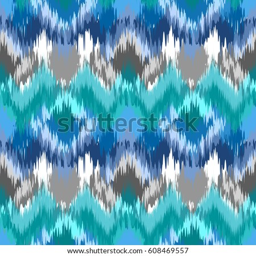
abstract ethnic ikat pattern background traditional pattern on the fabric